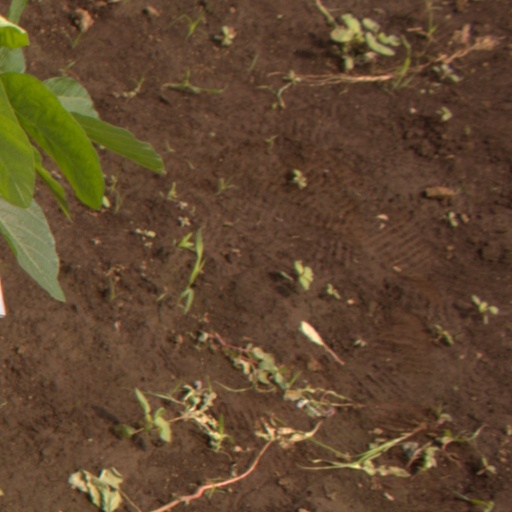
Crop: soybean